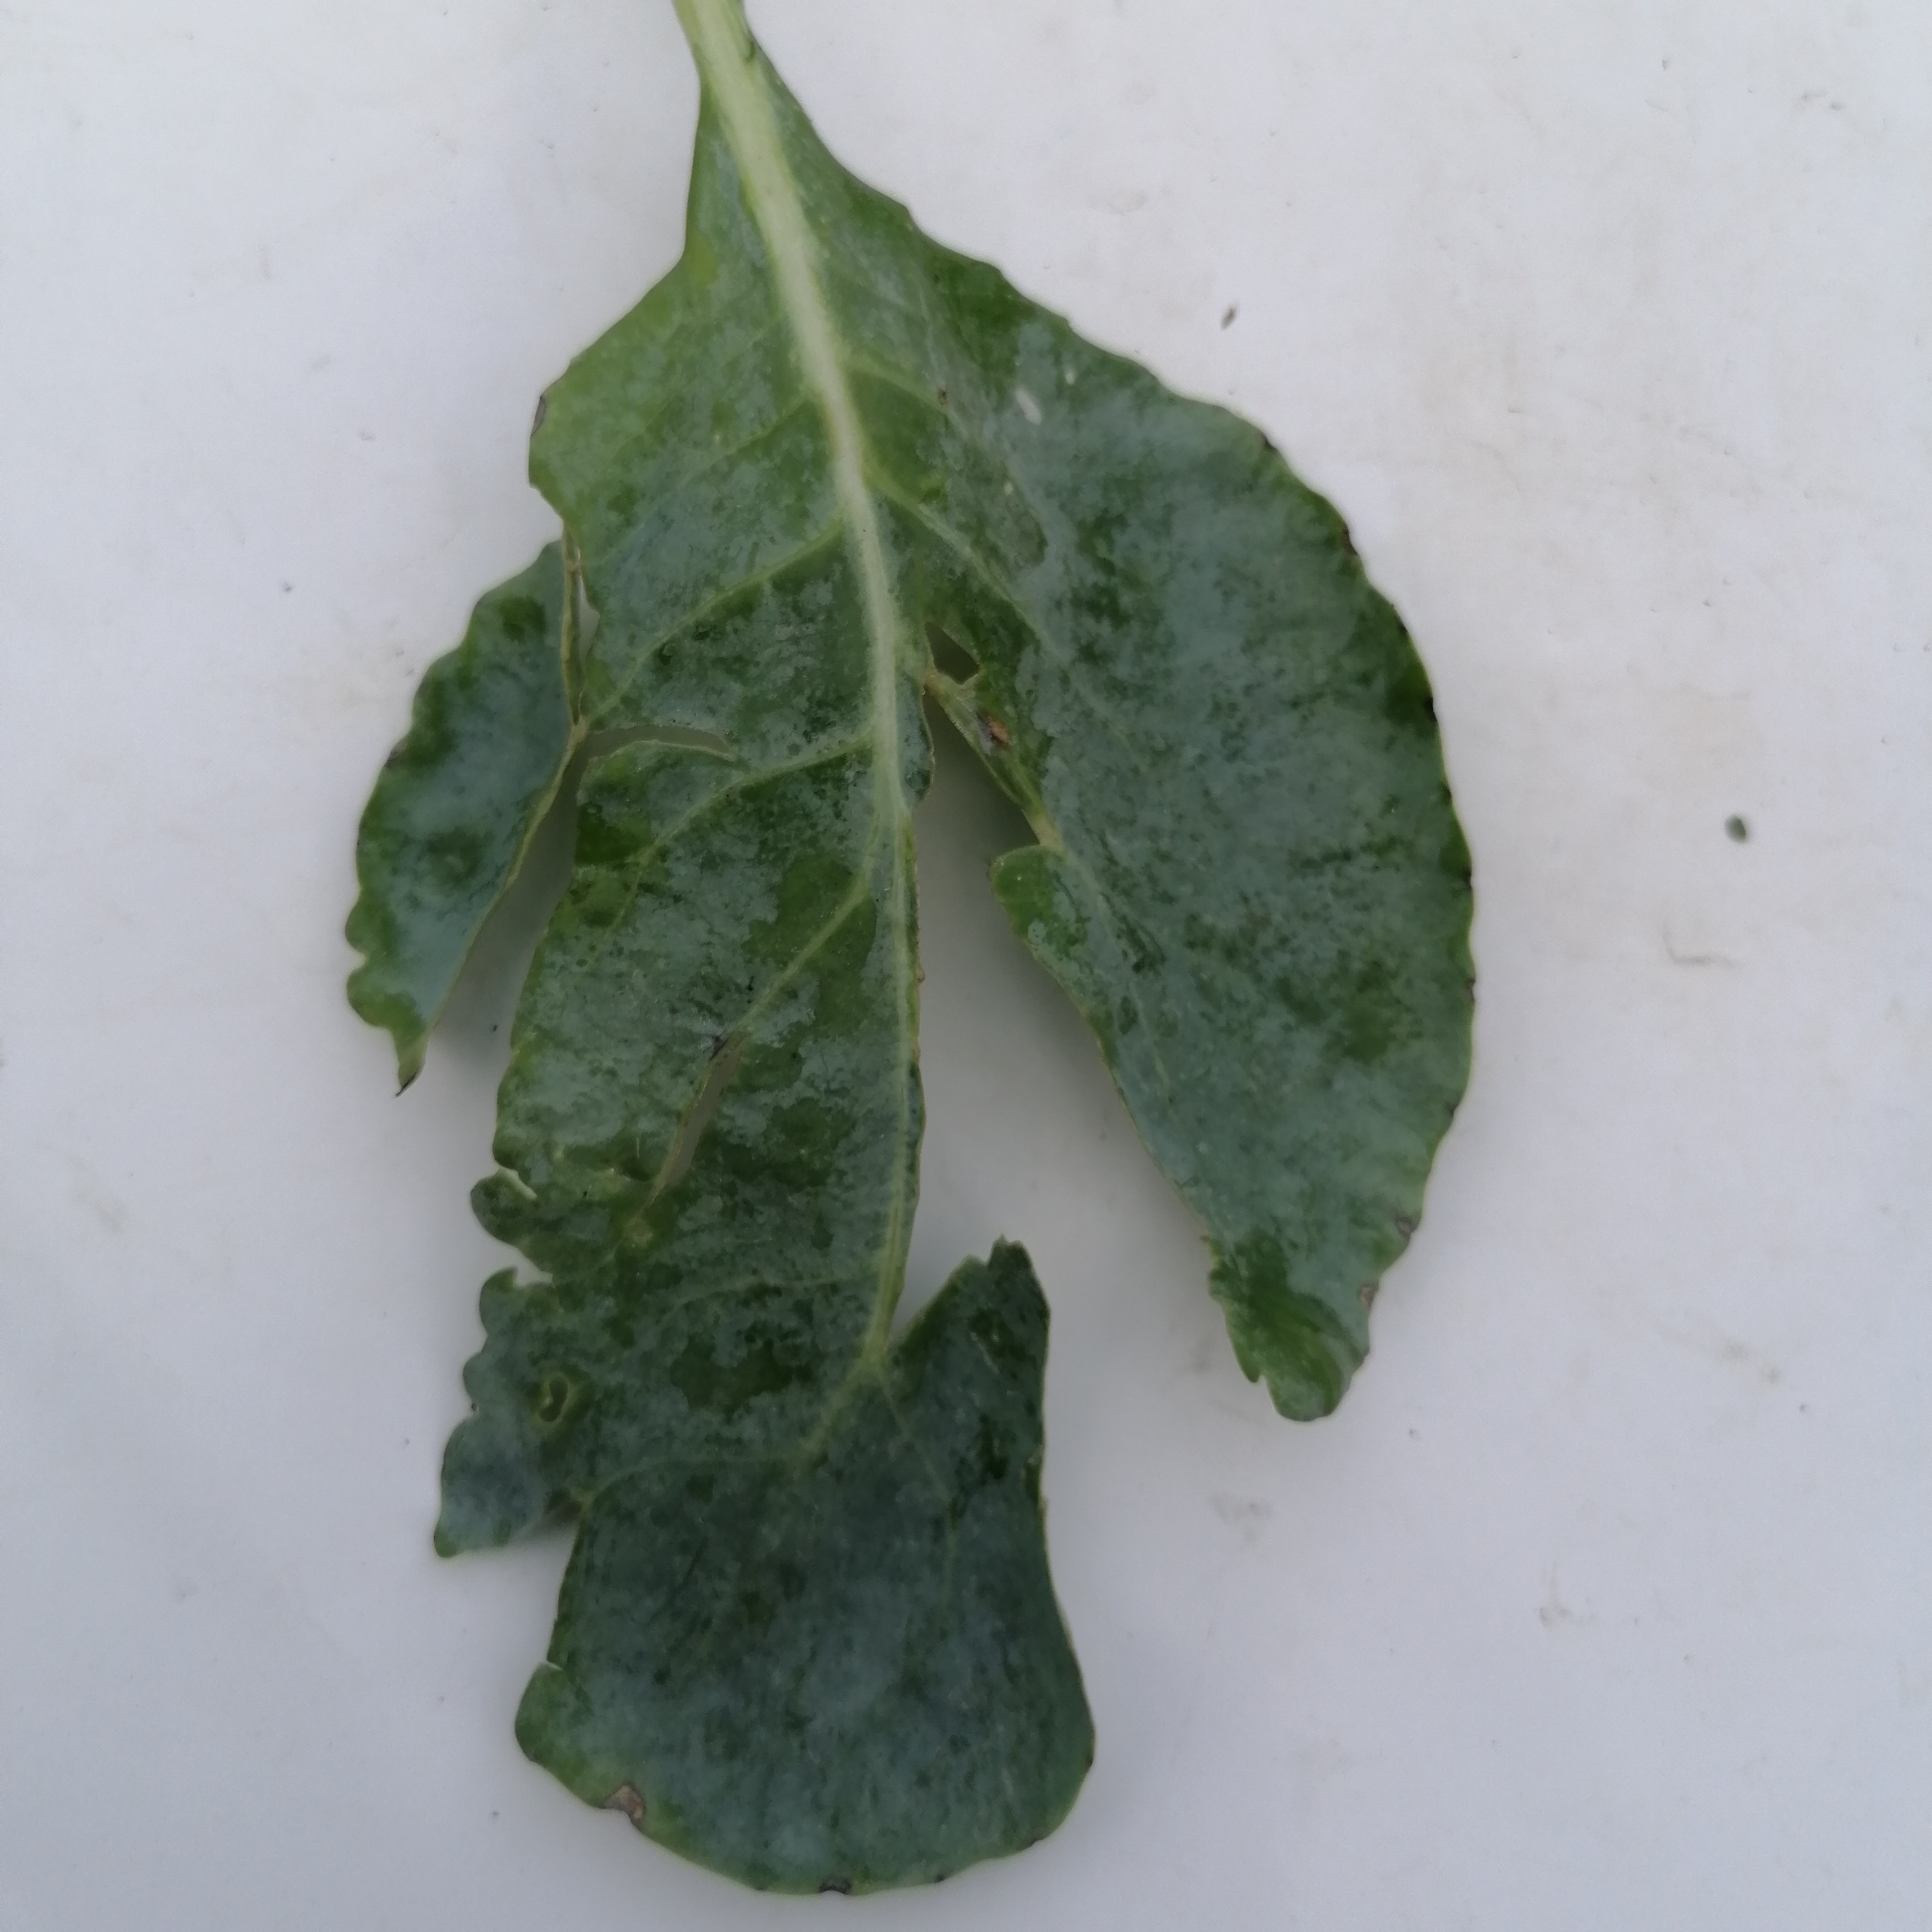
Label: Insect Hole